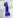
Number: 1